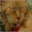
Label: cat